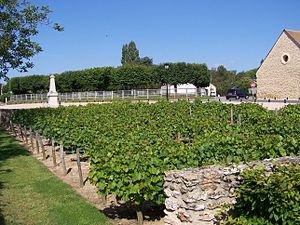
Vigne de Tacoignières (Yvelines, France)
La place de la vigne dans la culture est importante. Depuis l'Antiquité où elle est un symbole dans la mythologie, et reliée au vin, elle a été le sujet dans les arts : peinture, dessin, littérature, poésie, chanson, cinéma, architecture...
Tacoignières est une commune française située dans le département des Yvelines en région Île-de-France.